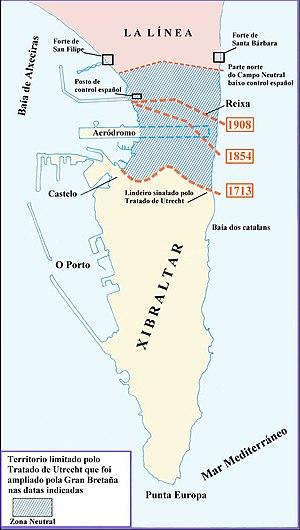
La frontière terrestre entre l'Espagne et Gibraltar est la deuxième plus petite frontière internationale du monde avec seulement 1,2 kilomètre de longueur. Installée au sud de la péninsule Ibérique, elle sépare l'Espagne de Gibraltar, une possession britannique.